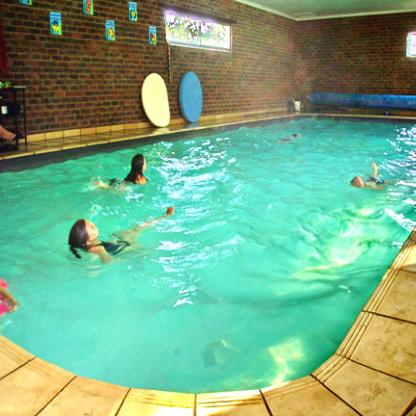
Scene: Indoor